John Gorton

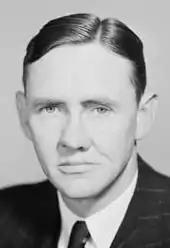
Gorton in 1954

Two schoolfriends, who had also been evacuated from Singapore to Batavia, heard that Gorton was in hospital, arranged for them to be put on a ship for Fremantle, which left on 23 February and treated Gorton's wounds. When the ship arrived in Fremantle, on 3 March, one of Gorton's arm wounds had become septic and needed extensive treatment. However, he was more concerned about the effect that the sight of his mutilated face would have on his wife. It is reported that Betty Gorton, who had been running the farm in his absence, was relieved to see Gorton alive.